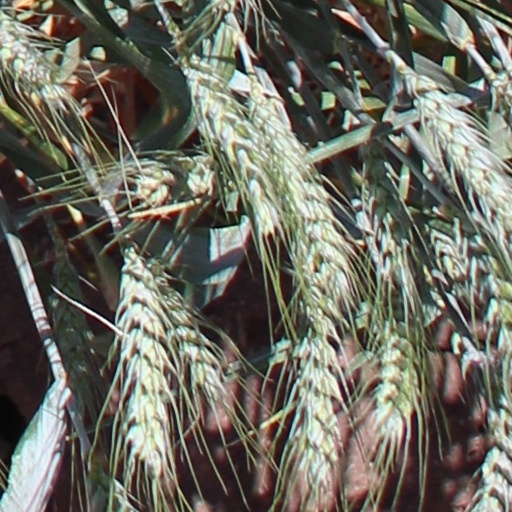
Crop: wheat